Monarchy of Sweden

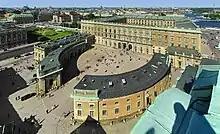
The Royal Palace in Stockholm, as seen from the tower of the Cathedral

The Royal orders have a historical basis, dating back to the 1606 founding of the now extinct Jehova Order. The Royal Orders of Knights of Sweden were only truly codified in the 18th century, with their formal foundation in 1748 by King Frederick I. In 1974 the Riksdag significantly changed the conditions and criteria under which orders and decorations could be awarded: that no Swedish citizen outside the Royal Family is eligible to receive such decorations. The Order of the Seraphim is only awarded to foreign heads of state and members of the Swedish and foreign royal families, while the Order of the Polar Star was only to be bestowed on any non-Swedish citizen. Following the reforms, the Order of the Sword and the Order of Vasa were no longer conferred: officially they were declared as "dormant". In 2022 the government proposed a new reform taking effect in 2023 that once again opened the Royal Orders so that they now may be awarded to Swedish citizens again. The Order of the Seraphim however was not affected by these changes.